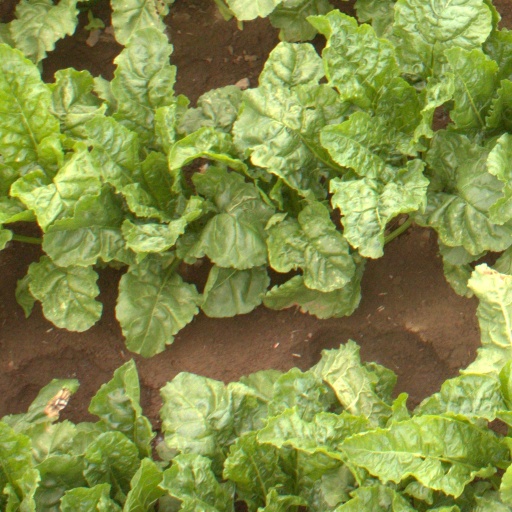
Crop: sugar beet